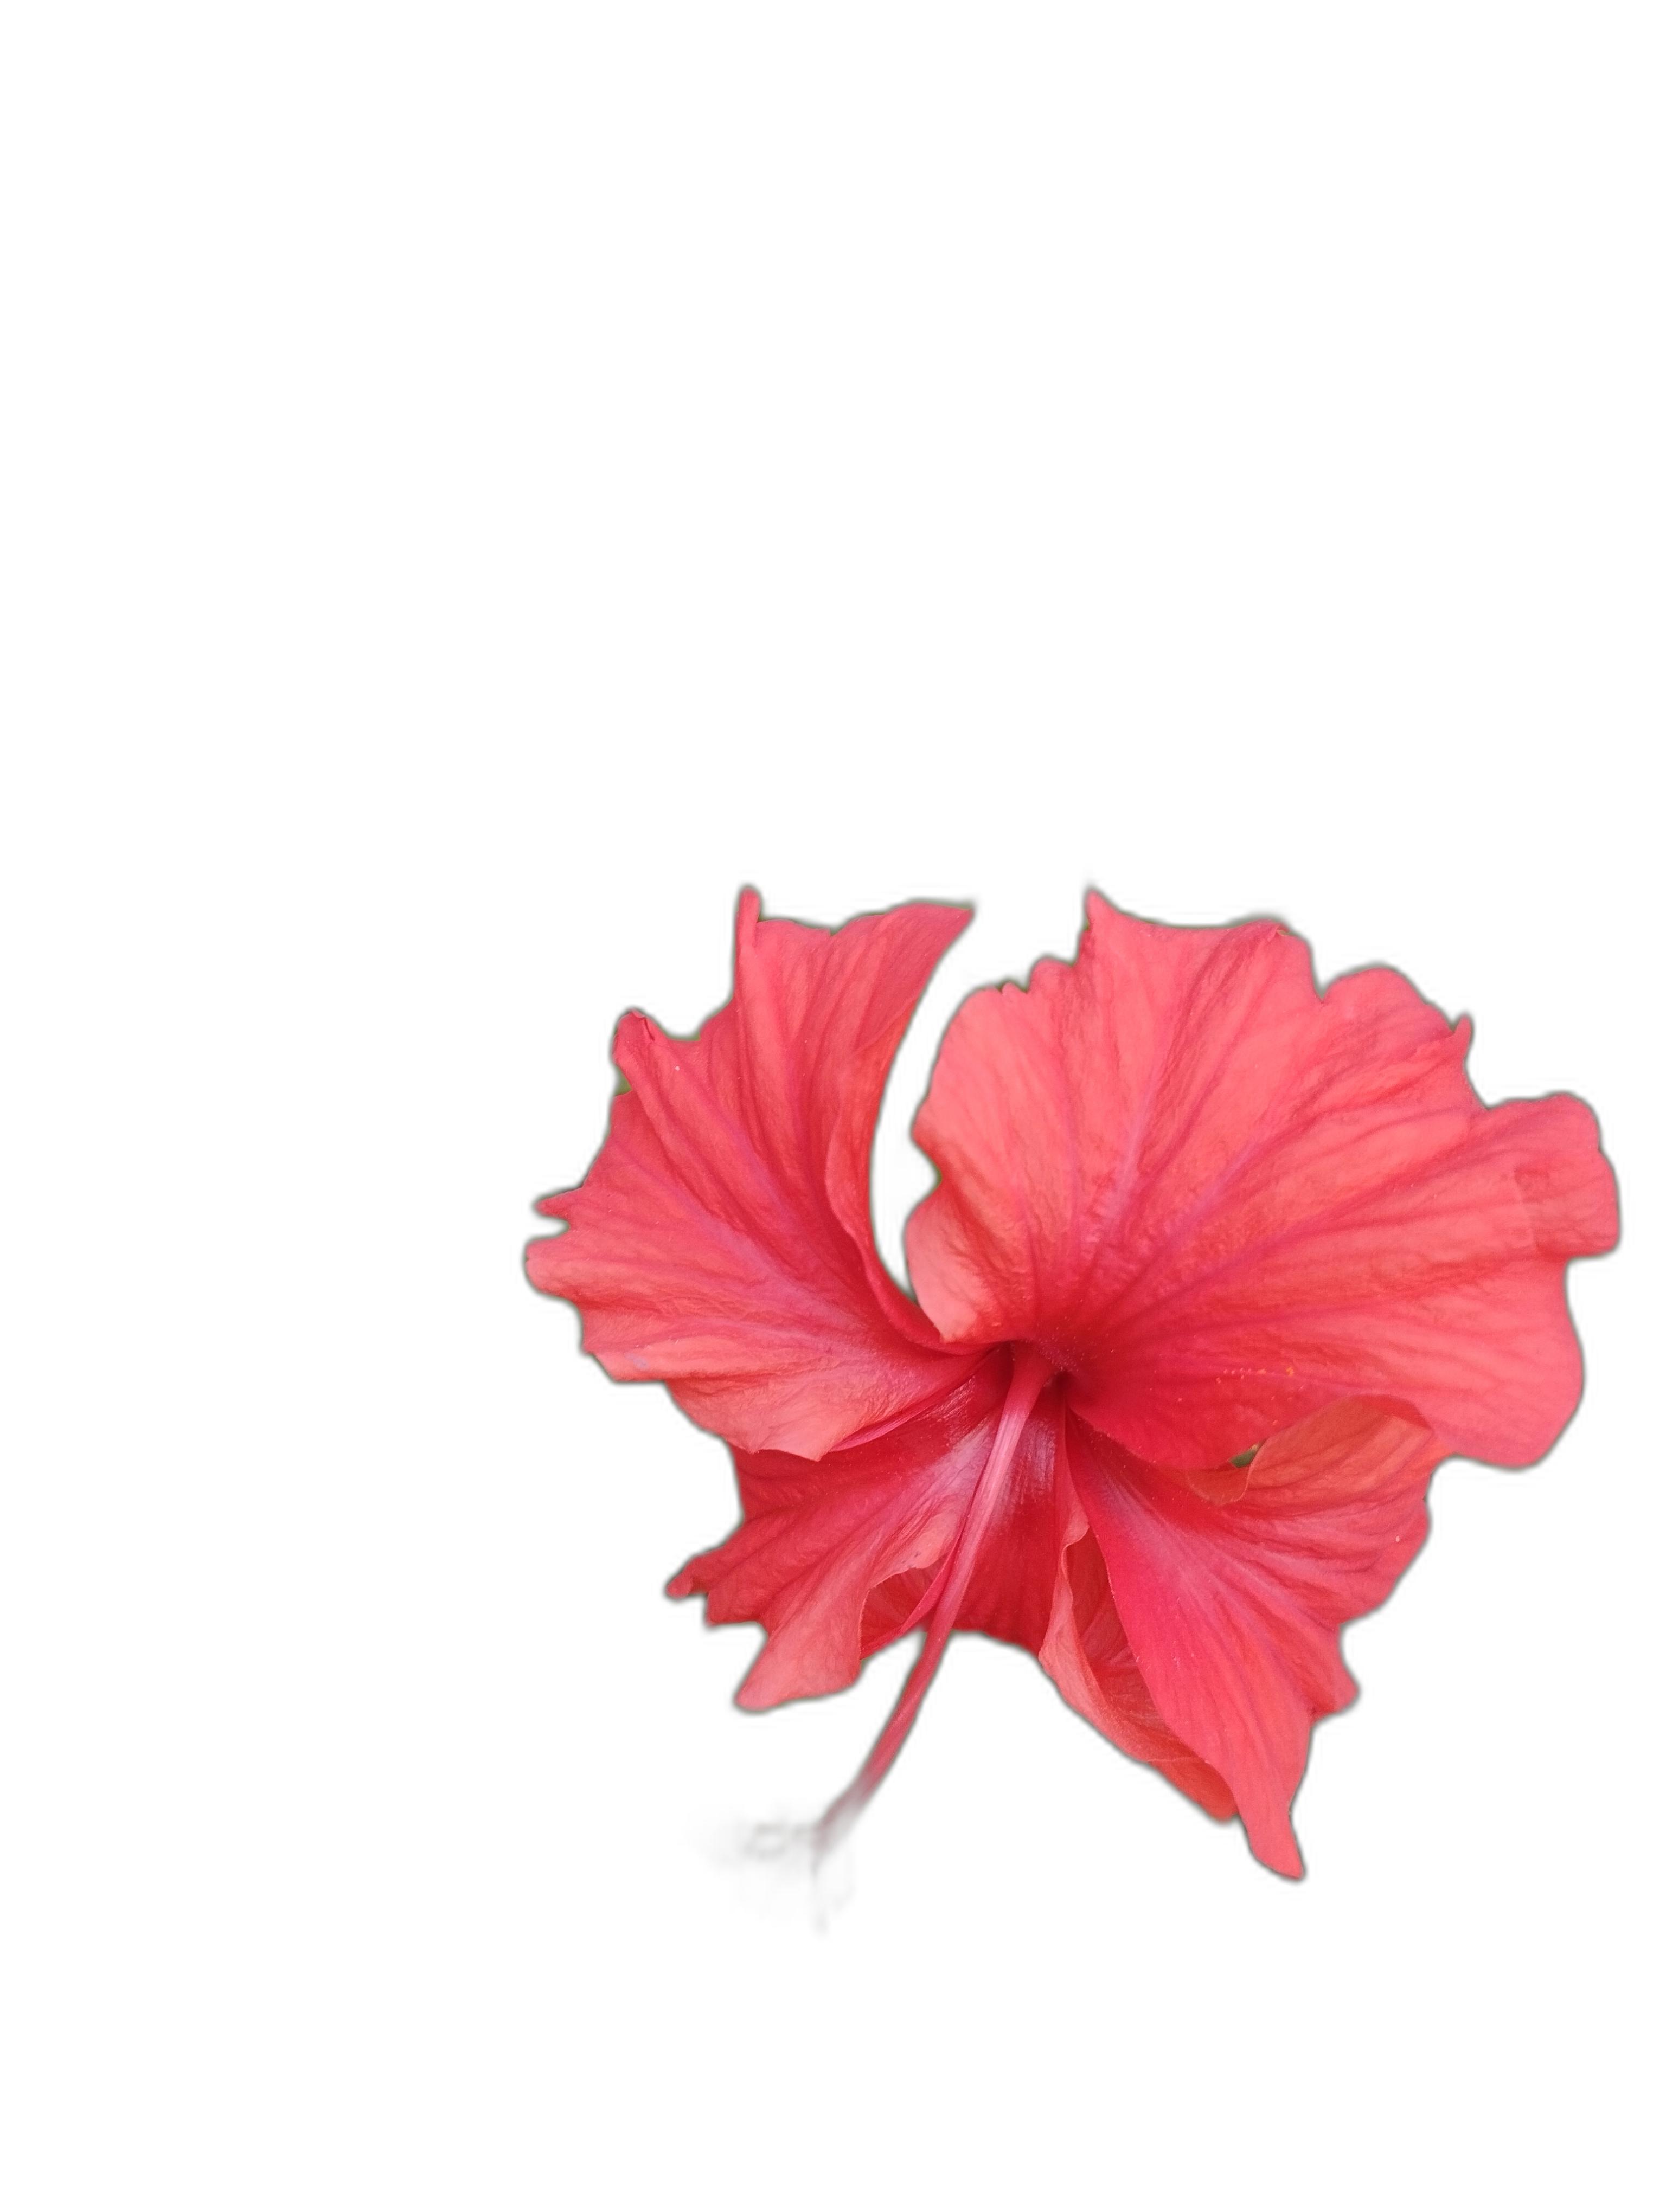
Label: Hibiscus